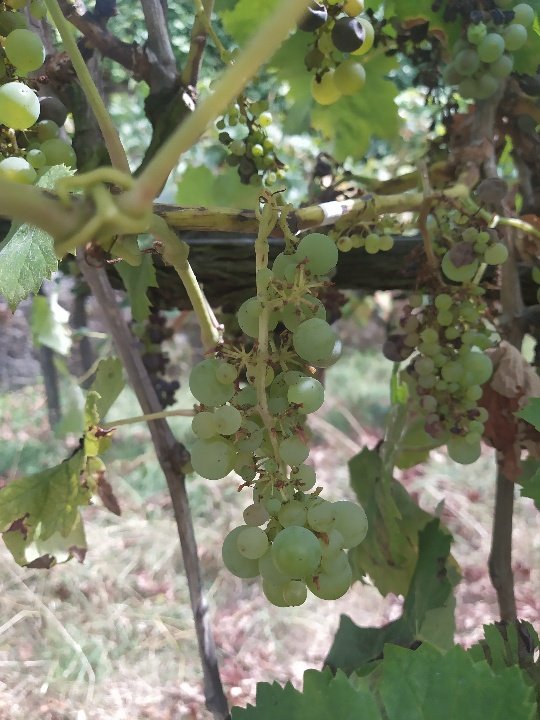
Berries visible: 41
Grape clusters: 2